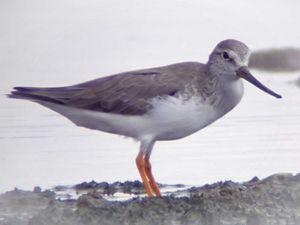
Cette liste de la faune française regroupe les espèces de Charadriiformes peuplant la France métropolitaine.